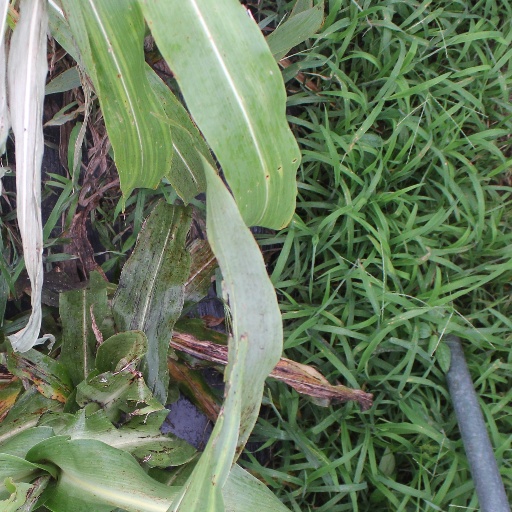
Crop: sorghum